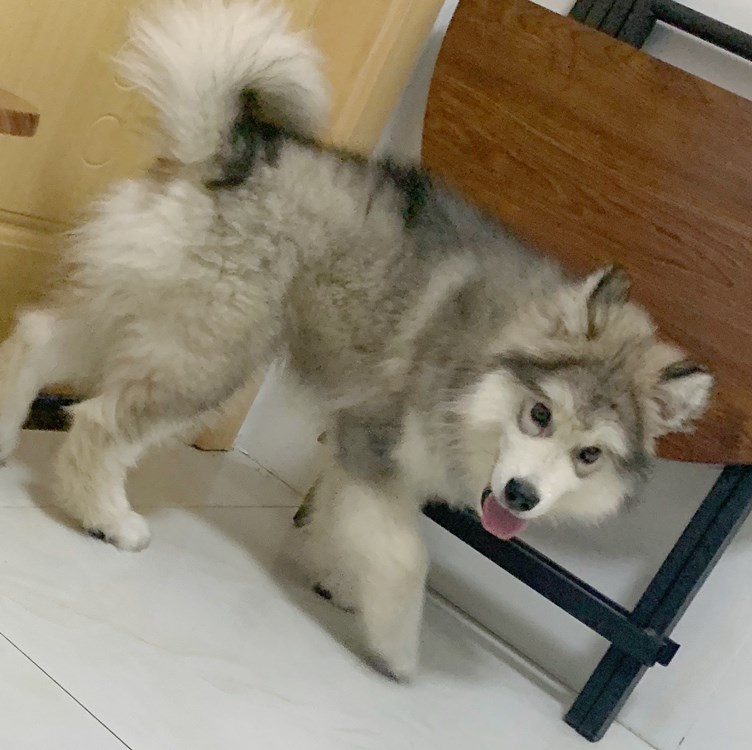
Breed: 1324-n000004-malamute